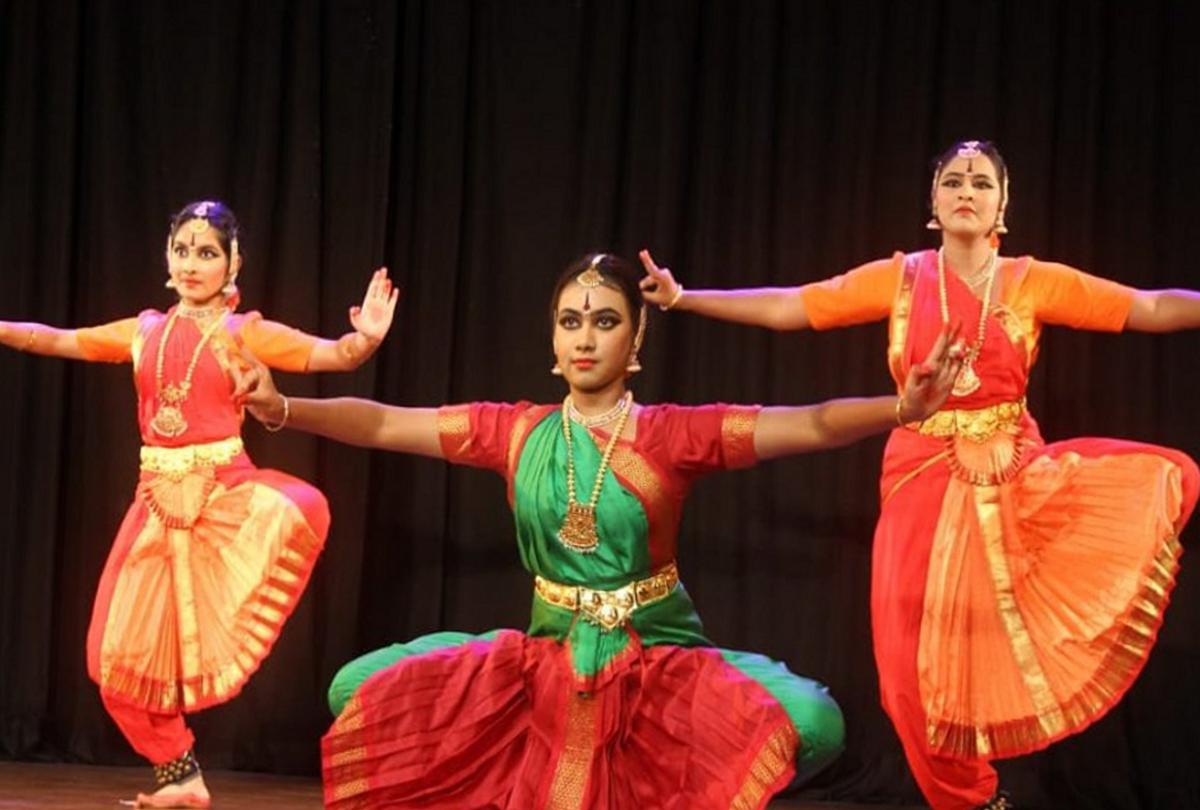
Dance form: bharatanatyam